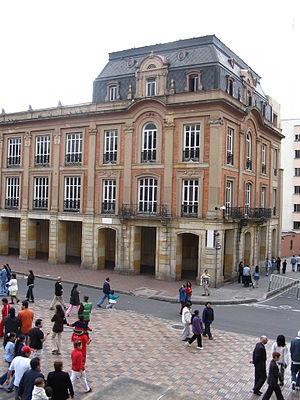
Bogota, anciennement Santa Fe de Bogotá Distrito Capital, est la capitale de la Colombie et également celle du département de Cundinamarca. Elle a été fondée le 6 août 1538 par le conquistador espagnol Gonzalo Jiménez de Quesada. Suivant l’organisation d’un district capital unitaire et décentralisé, Bogota jouit d'une autonomie lui permettant la gestion de ses intérêts dans les limites imposées par la Constitution et la loi. Composée de 20 districts, elle est la métropole incontestée du pays aux points de vue administratif, économique et politique.